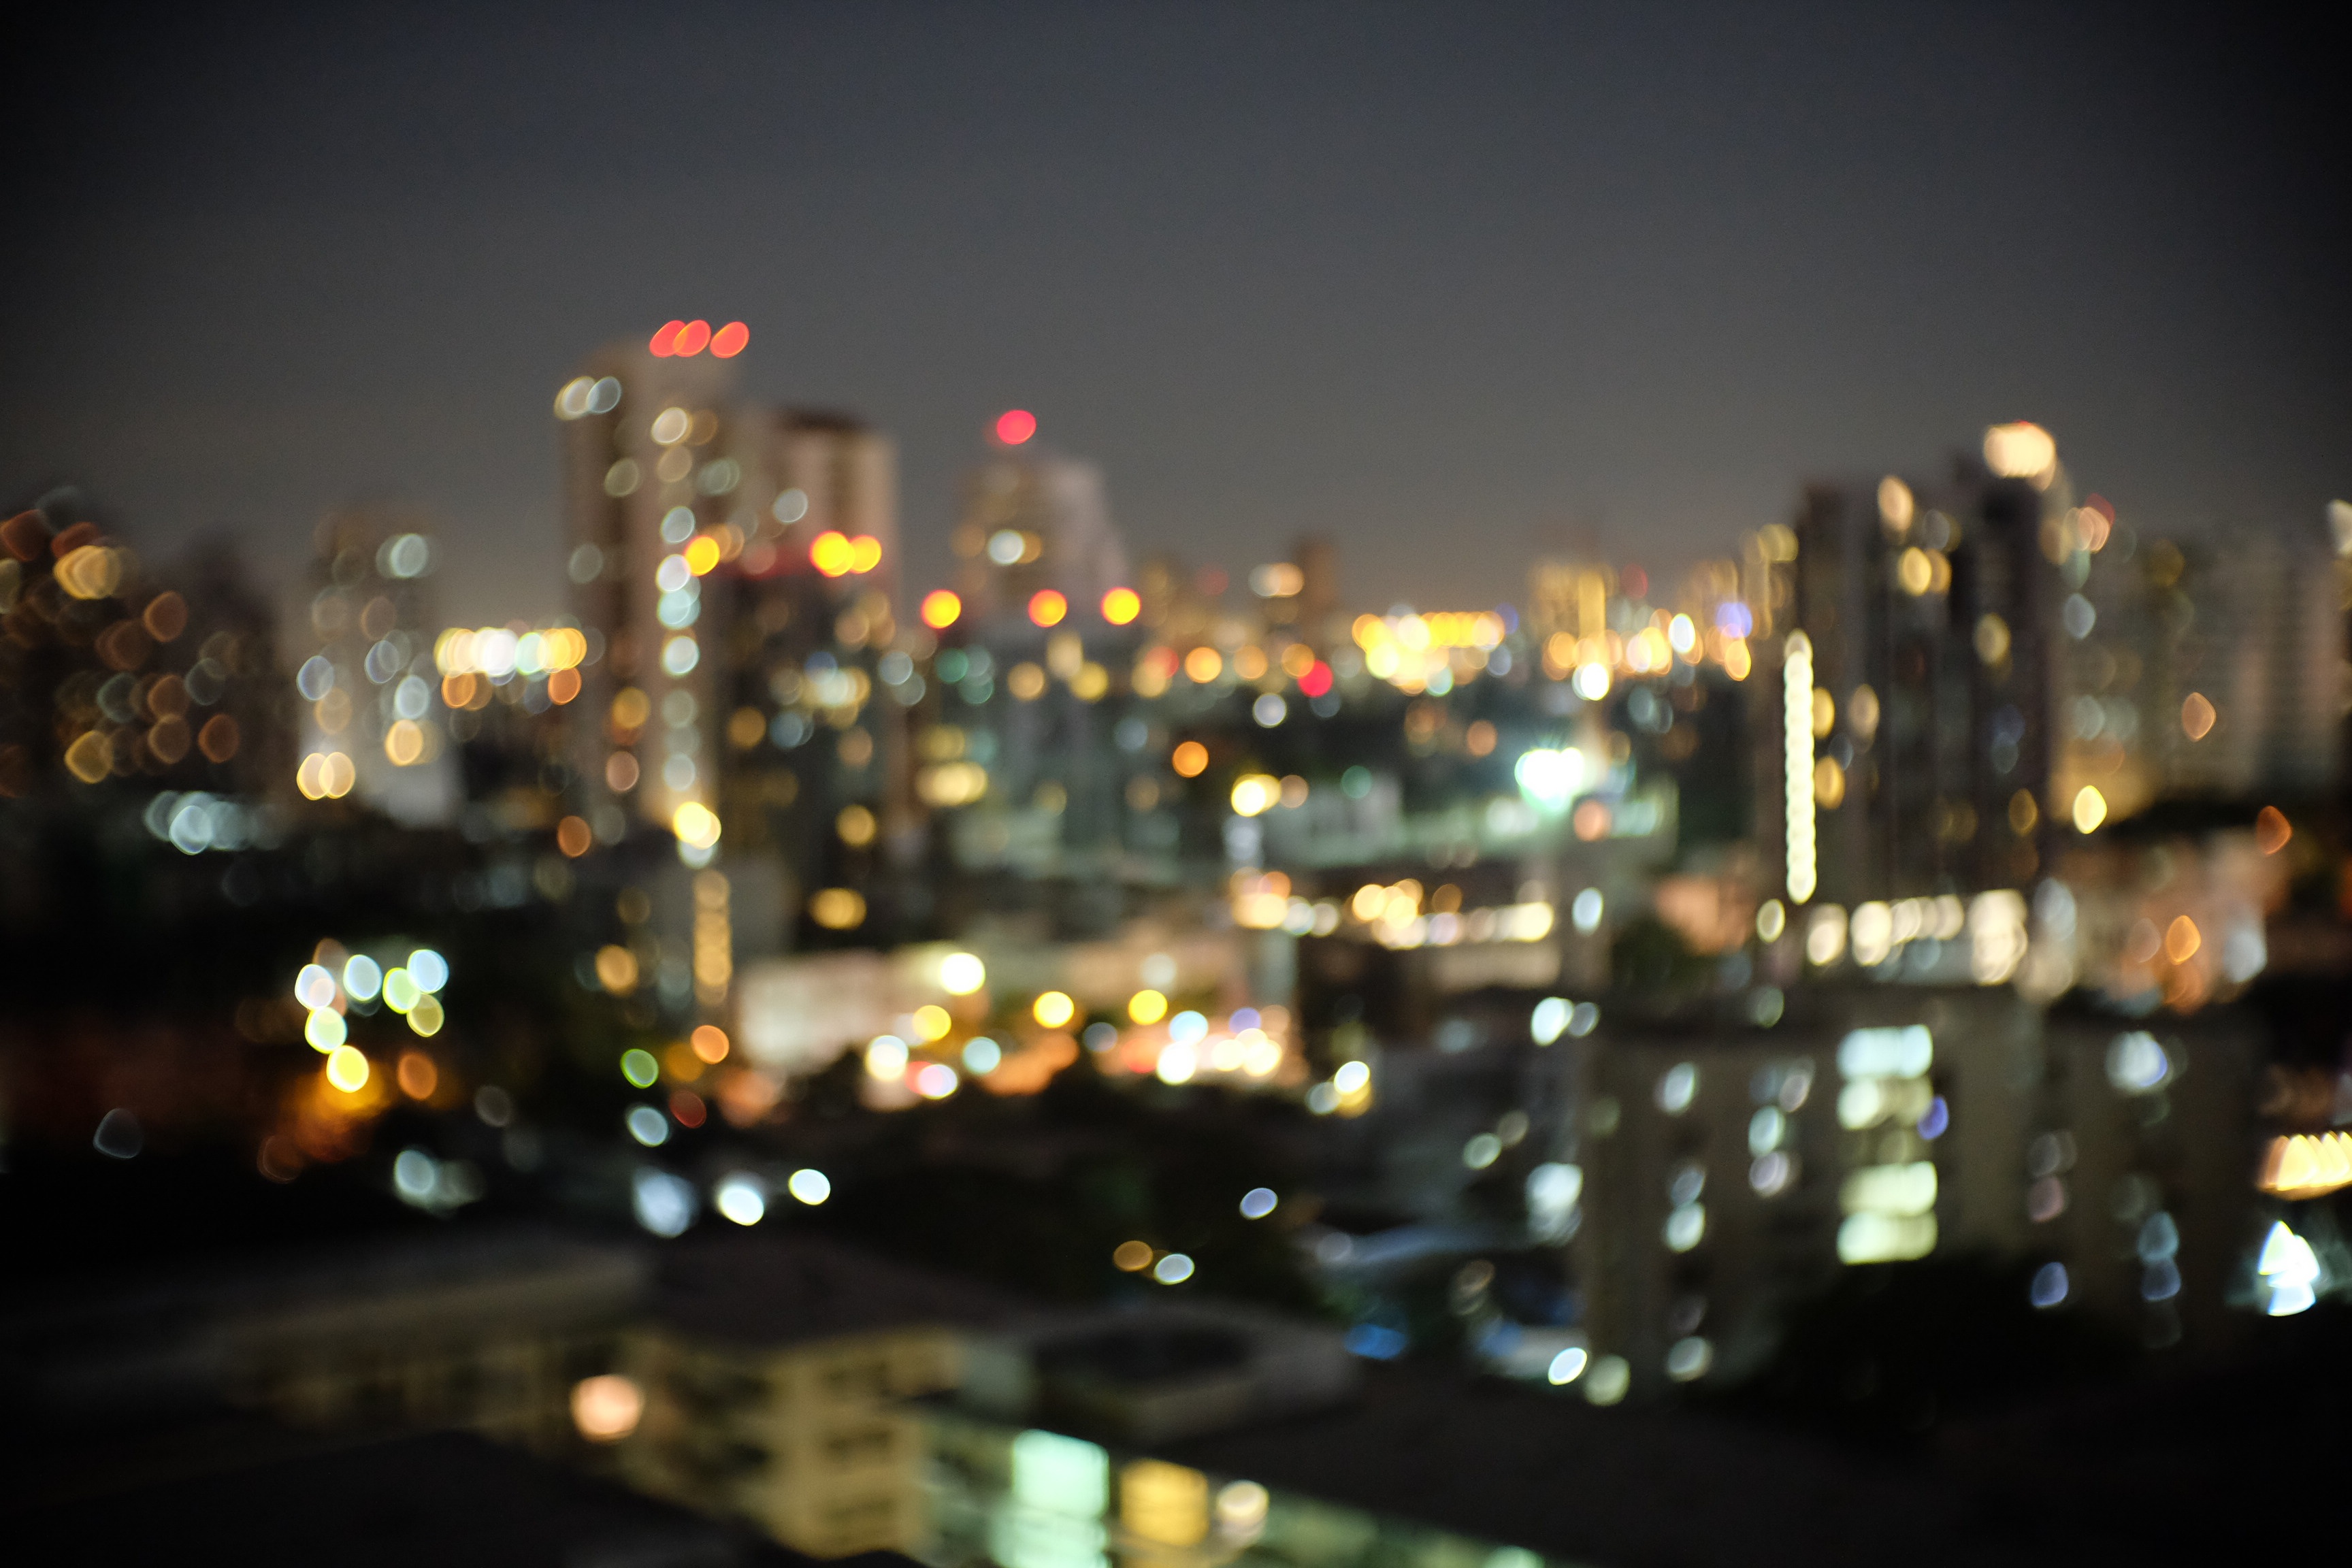
light, skyline, night, city, cityscape, downtown, dusk, evening, darkness, metropolis, urban area, human settlement, metropolitan area